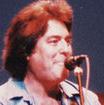
Age: 55